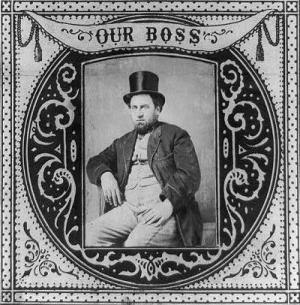
William M. Tweed / Eftermæle
Et tobaksmærke fra 1869 som viser Tweed
William M. Tweed eller Boss Tweed var en amerikansk politiker, som blev fundet skyldig i at have stjålet over 100 mio. dollar fra skatteyderne i New York ved politisk korruption. Han døde i fængsel. Tweed ledede Tammany Hall, Demokraternes politiske maskine, som spillede en stor rolle i New York i det 19. århundrede.